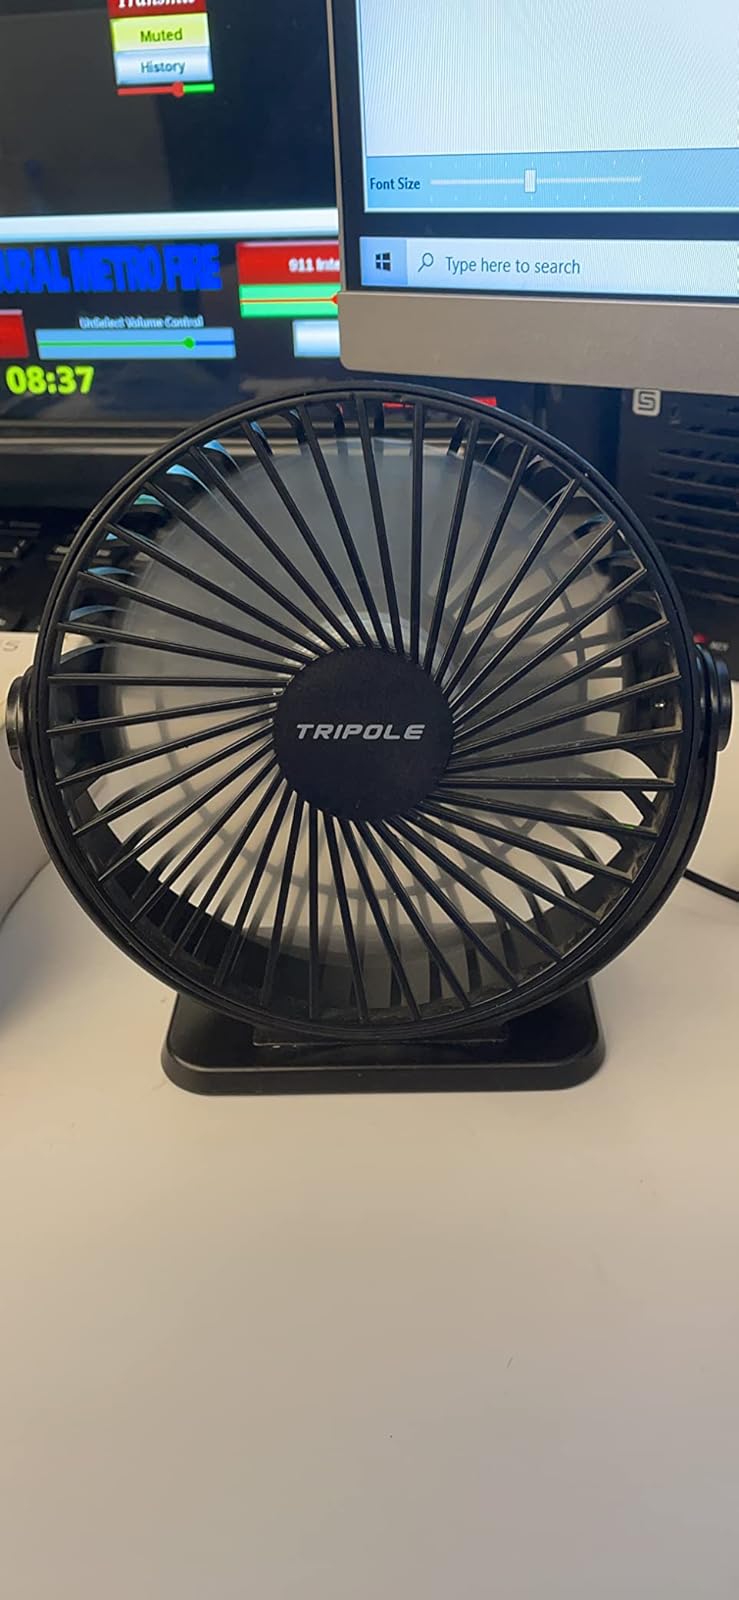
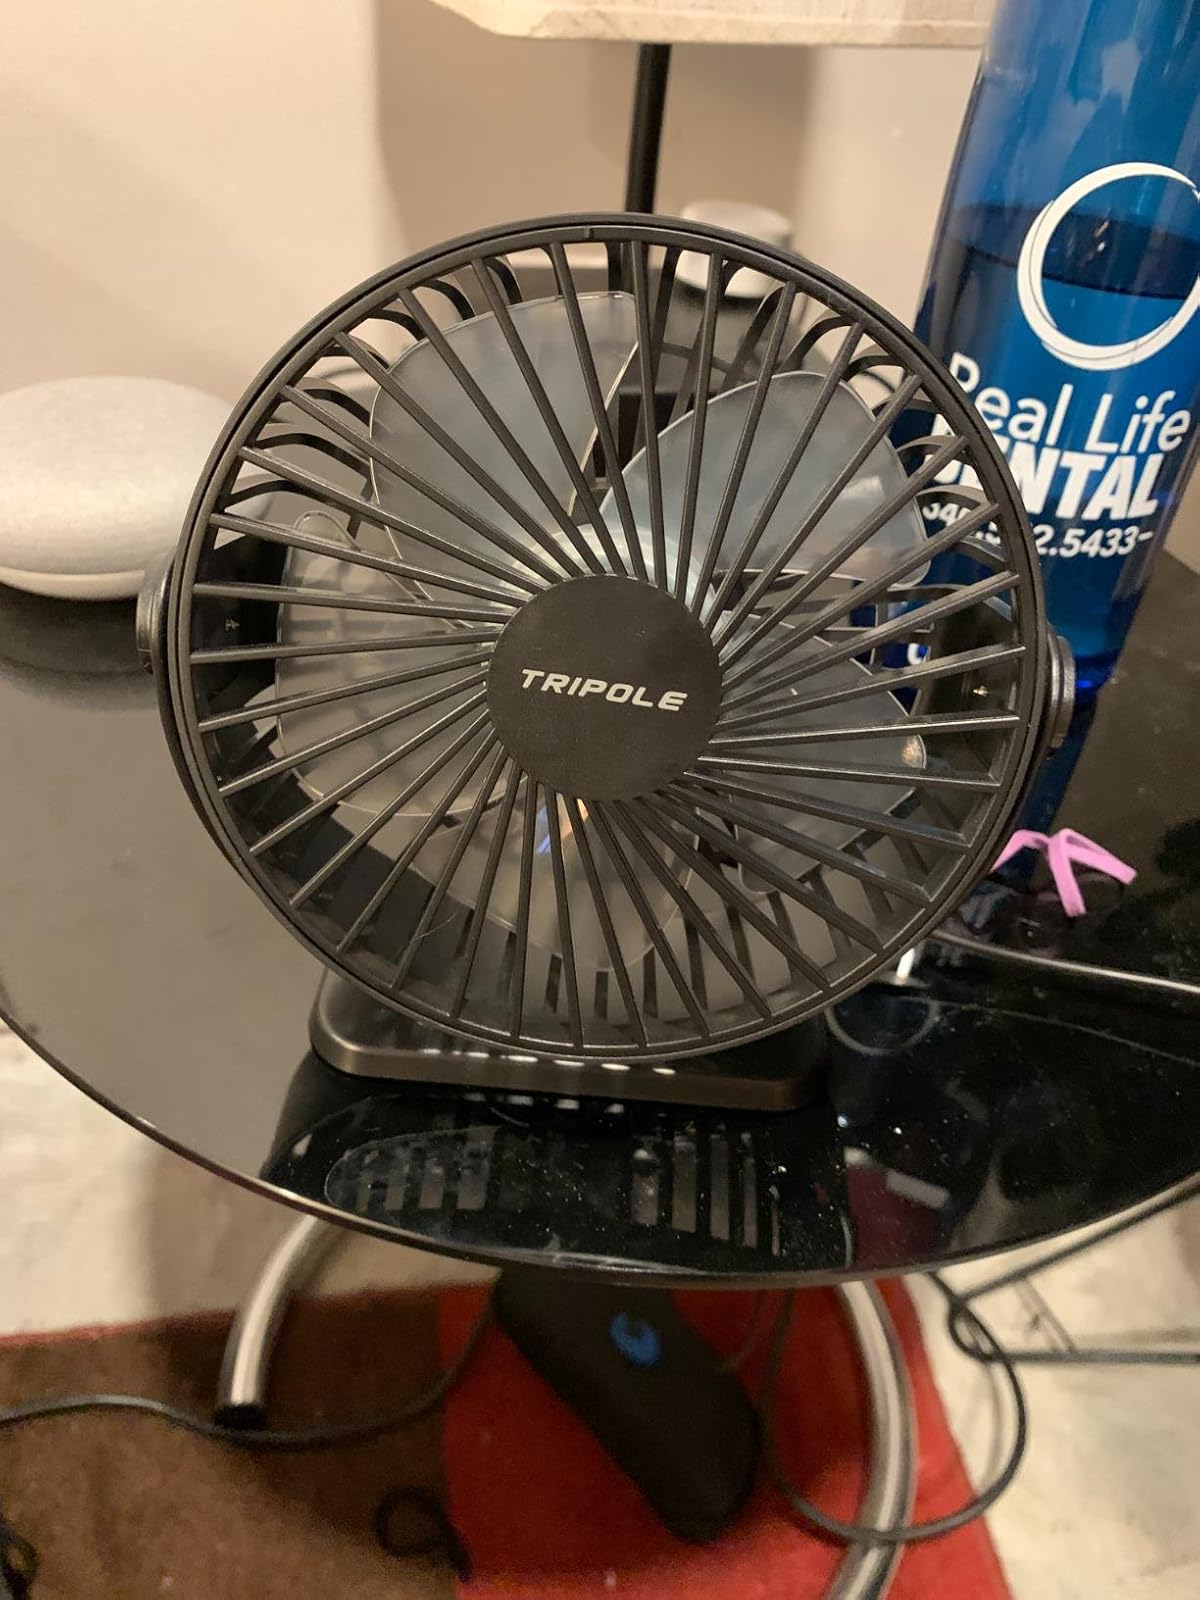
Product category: fan
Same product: yes